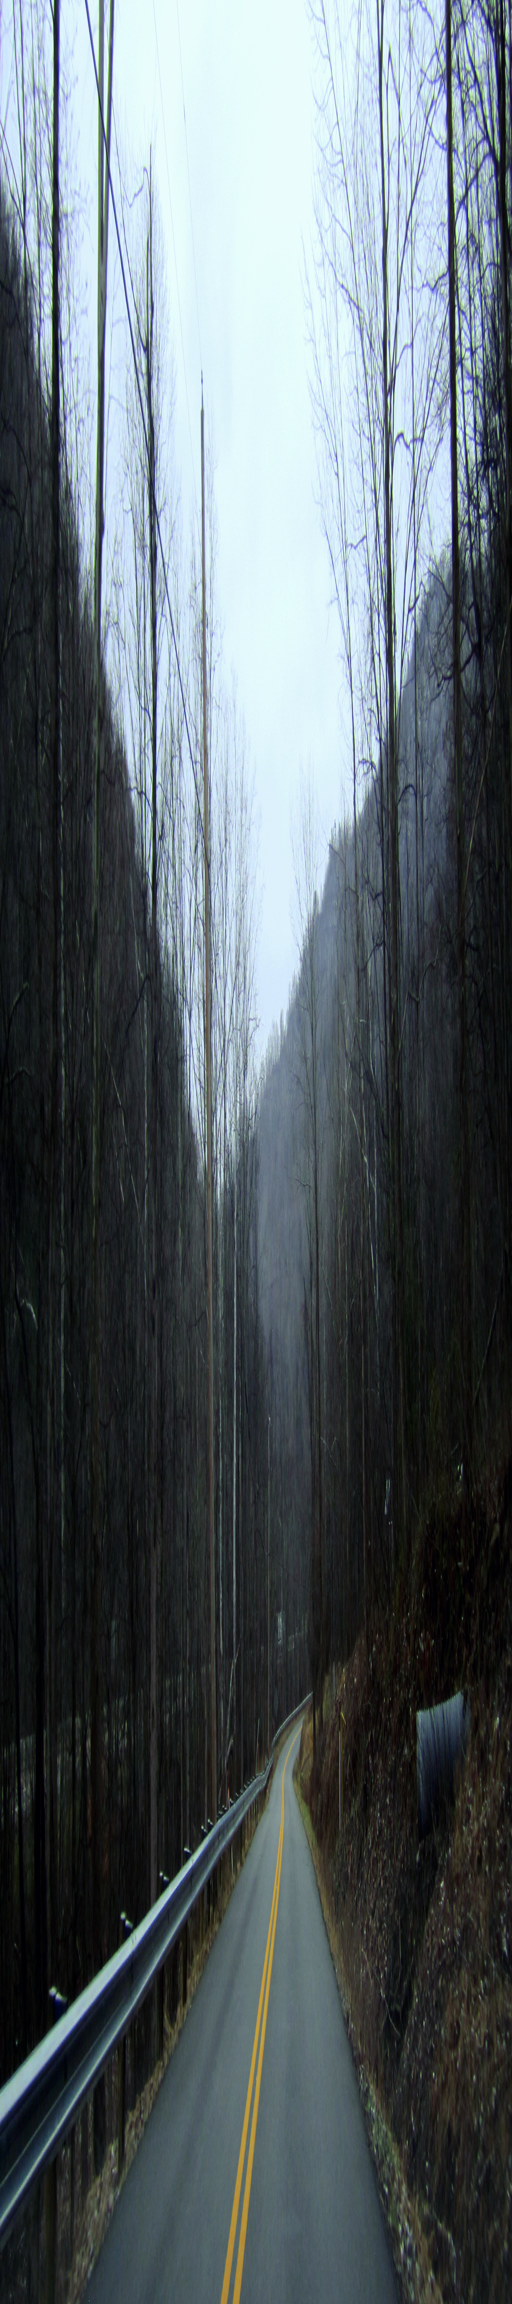
i think i was accidentally detoured on this back road after trying to find a gas station .